Greninger chart

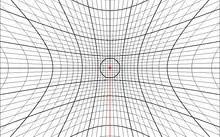
GreningerChart

In crystallography, a Greninger chart is a chart that allows angular relations between zones and planes in a crystal to be directly read from an x-ray diffraction photograph.